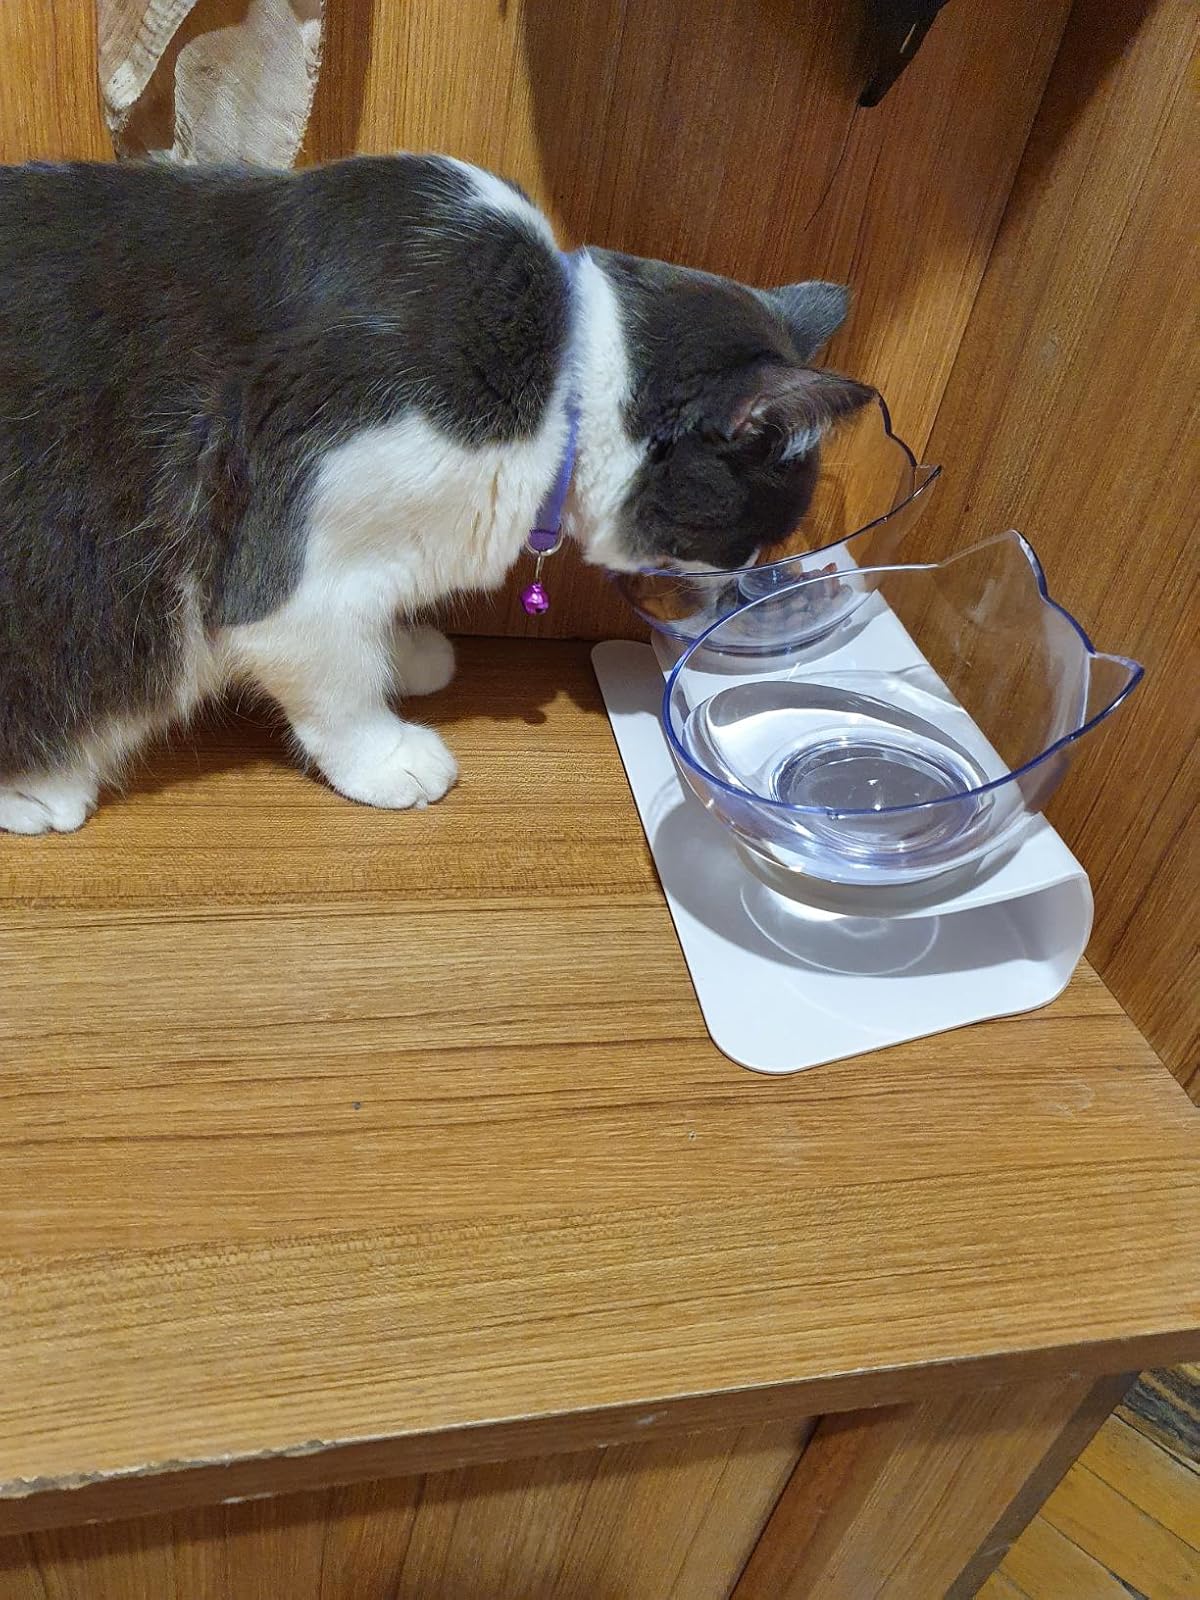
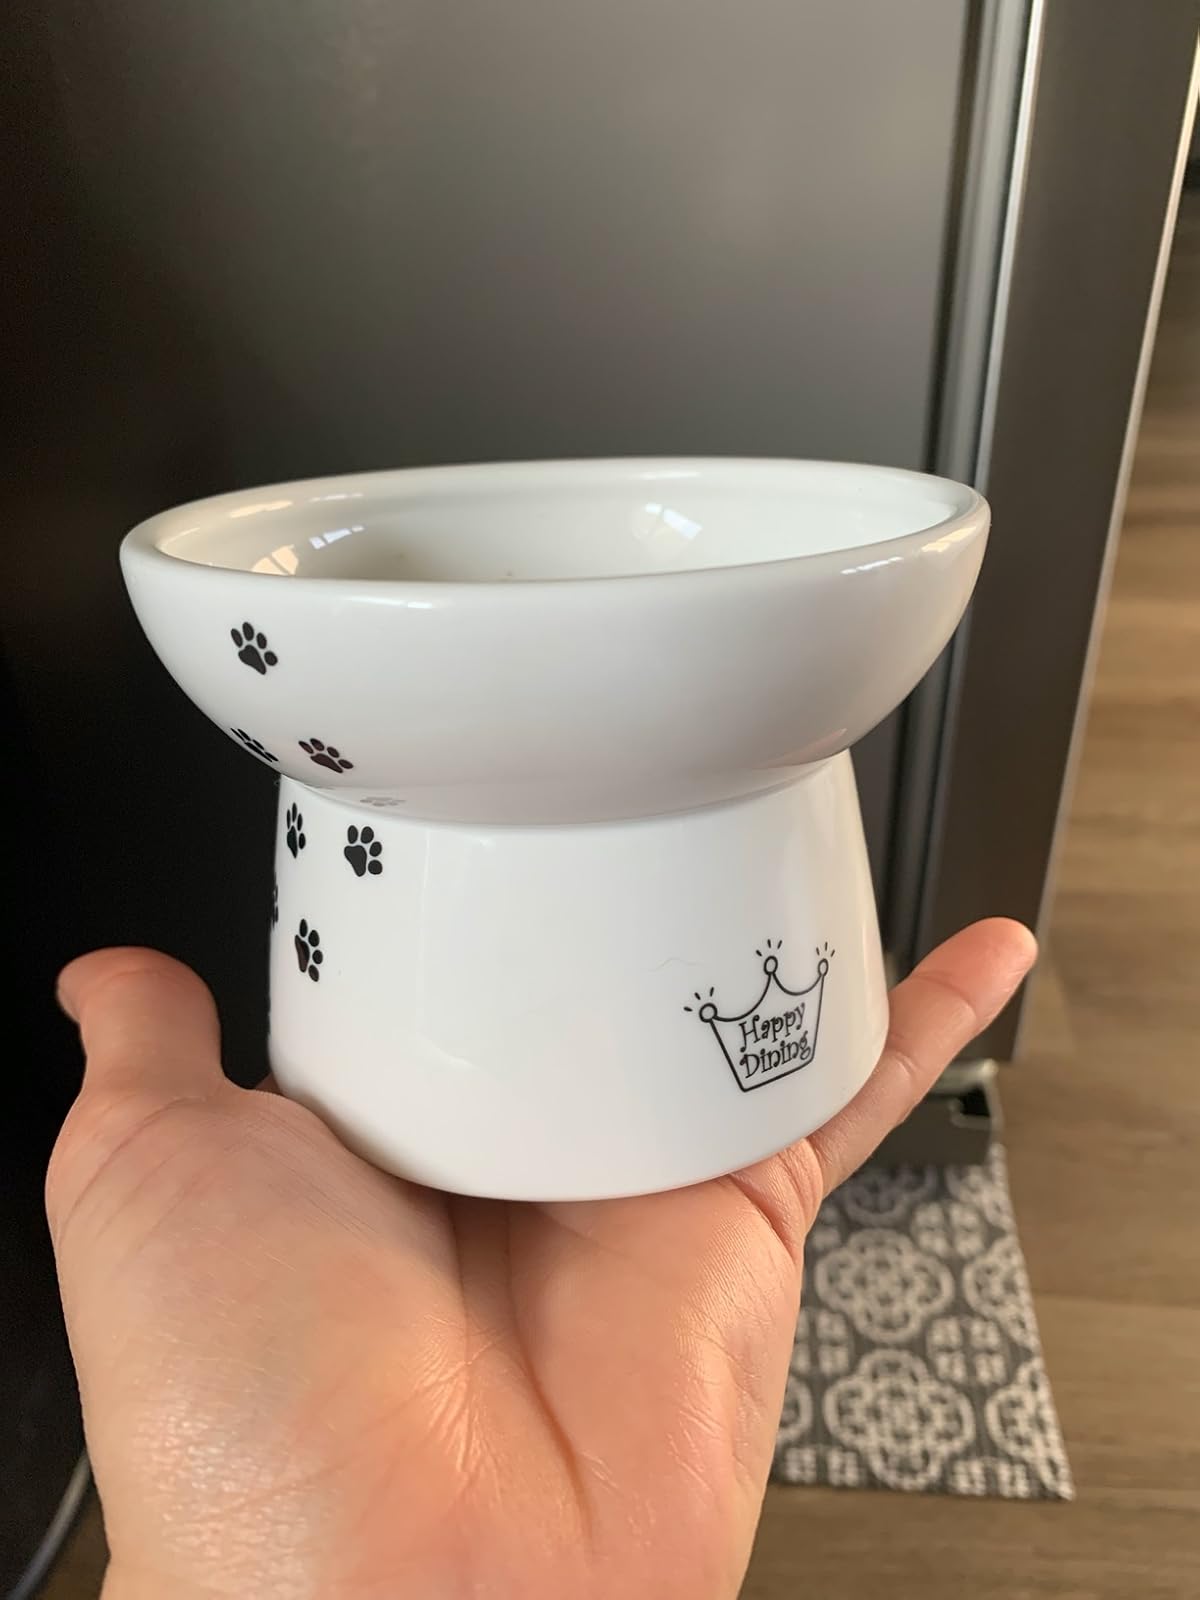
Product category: items_bowl
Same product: no